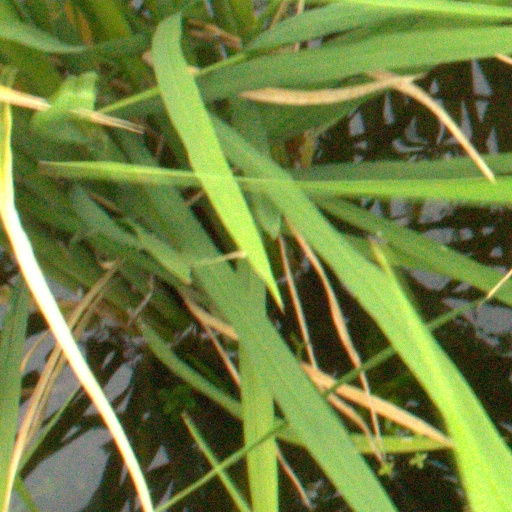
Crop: rice